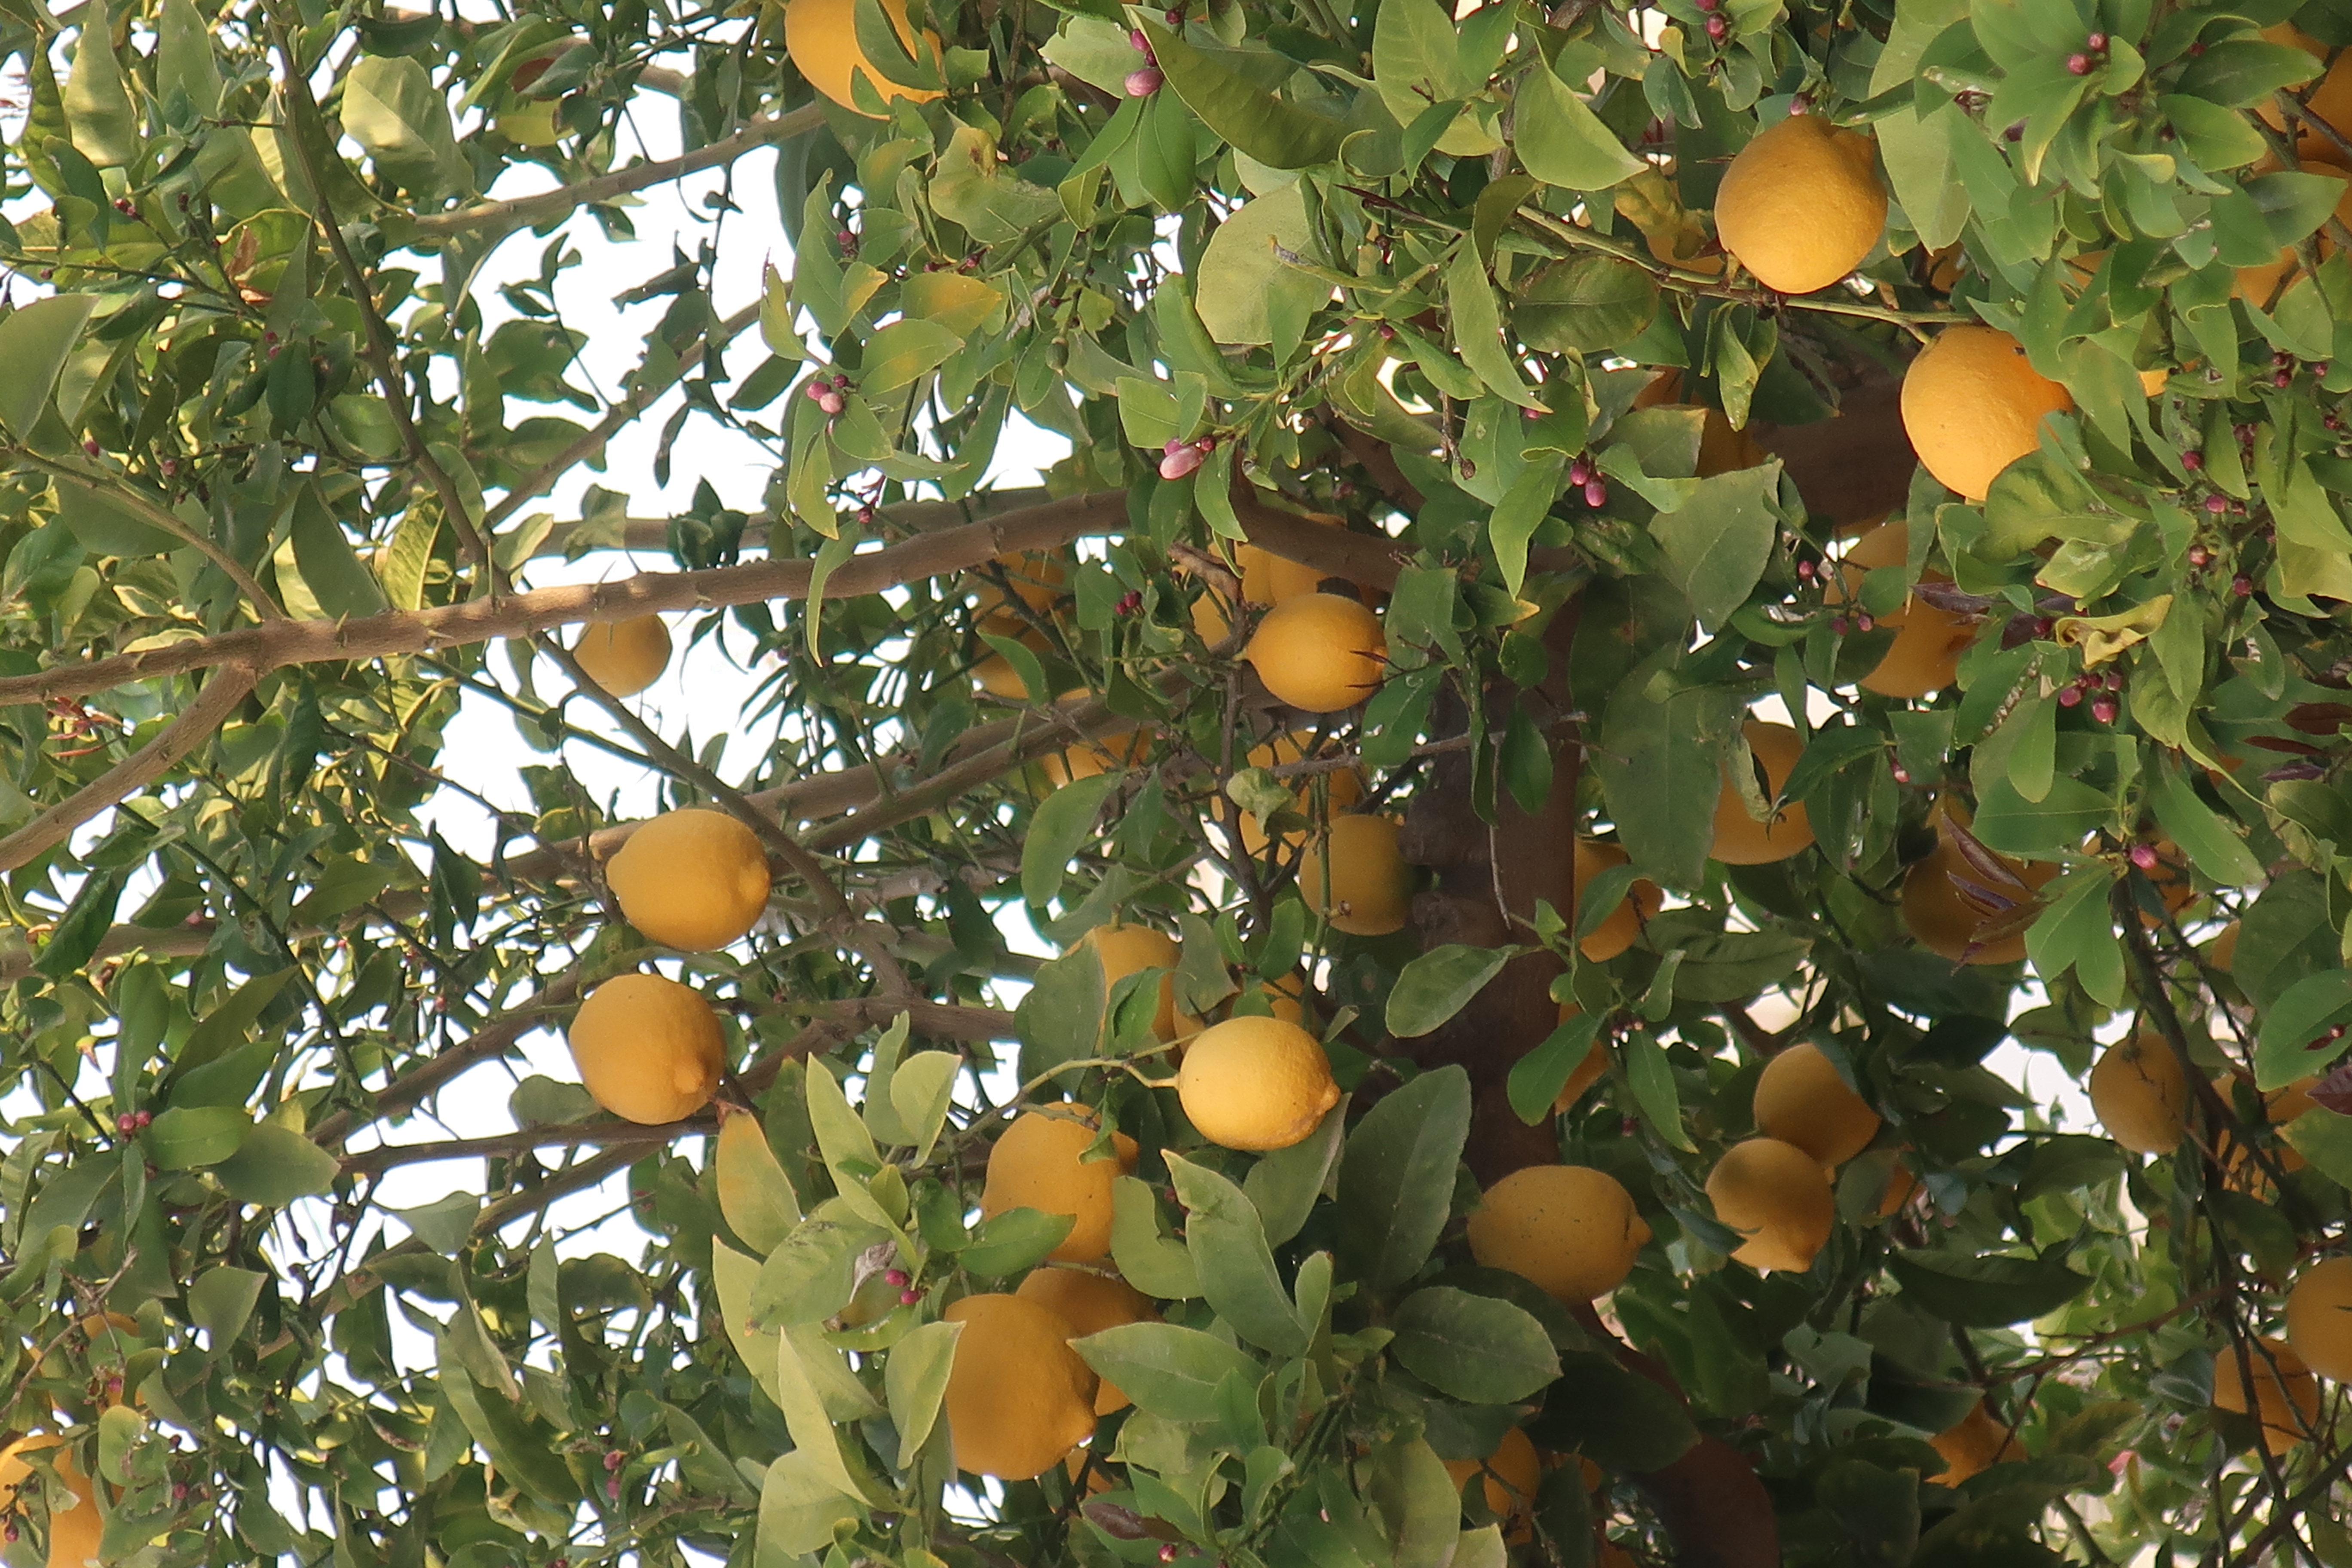
tree, land, yellow, fruit, produce, fruit tree, citrus, food, ingredient, natural foods, rangpur, bitter orange, orange, seedless fruit, woody plant, valencia orange, calamondin, tangerine, mandarin orange, meyer lemon, Hog plum, grapefruit, sweet lemon, clementine, citric acid, yuzu, citron, ebenaceae, capparaceae, tangelo, persimmons, sapotaceae, superfood, apples